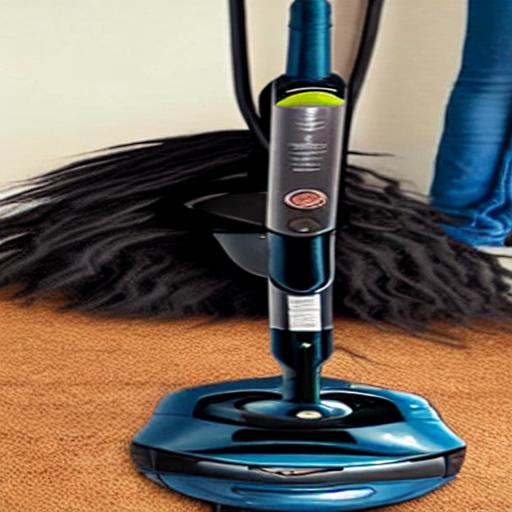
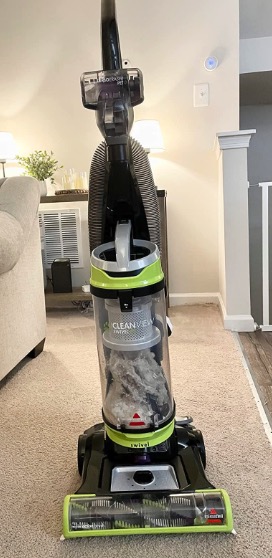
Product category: items_vacuum
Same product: no